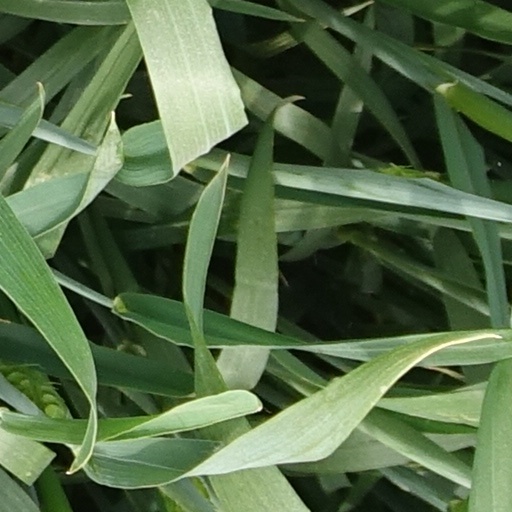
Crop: wheat